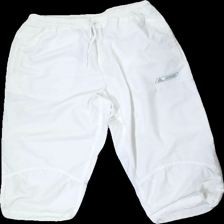
View: front
Type: Trousers
Category: Ladies
Brand: Adidas
Colors: White
Material: 59% polyester, 41% cotton
Cut: Cropped
Season: Summer
Stains: Major
Damage: Black stains
Damage location: middle right
Damage 2: Brown/Black stains
Damage 2 location: top right
Price range: <50
Recommended usage: Export
Description: White 2000's trousers